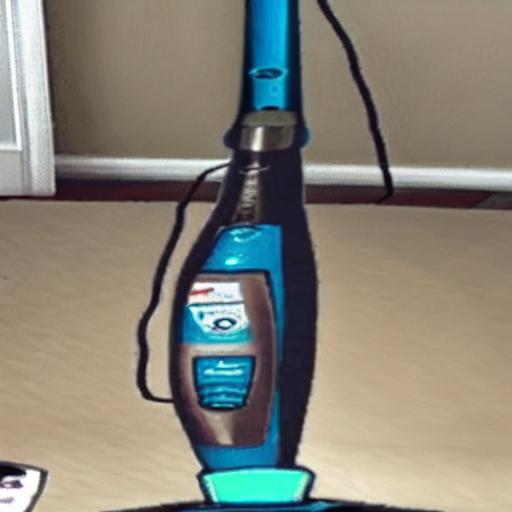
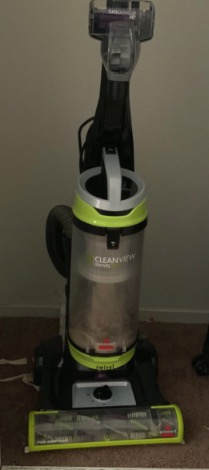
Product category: items_vacuum
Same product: no